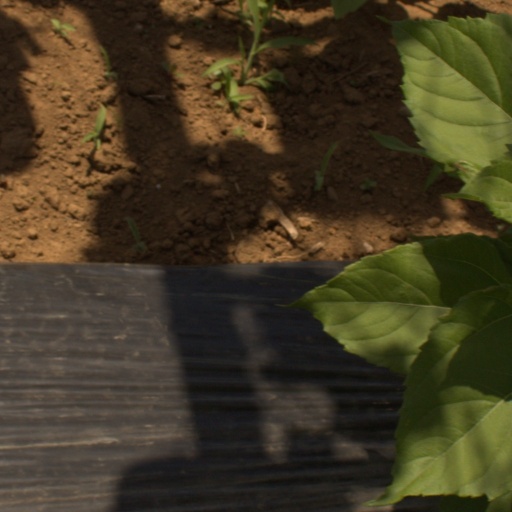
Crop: Jerusalem artichoke